Rajarani Temple

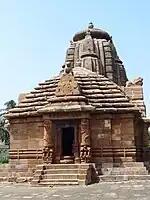
The entrance to a structure with depictions of "nagins" and guarding deities in the doorjambs, with a tower in the background

The "jagamohana" (porch), though demonstrating a pyramidal structure, takes on the status of a complete structure on its own. It bears signs of the repair done in 1903 CE when it collapsed into ruins. The "jagamohana" measures * from the inside and * from the outside. The tiered ("pidha") "jagamohana" and the interior are completed and plain. The plan of the "jagamohana" is square compared to the rectangular ones present in earlier temples.